Mustafa, Pasha of Rhodes

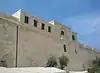
Fort Saint Elmo in Valletta, Malta, where Mustafa was confined from March to July 1748 and again from June 1749

When Mustafa's governorship ended, he boarded his galley "Lupa" and was en route to Karaman when a group of slaves on board – including Cara Mehmed – revolted, massacred most of the crew, liberated the remaining slaves and imprisoned Mustafa. They then sailed the ship to Hospitaller Malta, where they arrived on 1 February and were quarantined at the Lazzaretto of Manoel Island until 2 March. Mustafa formally became a slave, but acknowledging his high rank, the Hospitallers treated him well and accommodated him in comfortable living quarters at Fort Saint Elmo which normally housed the fort's governor. He was assigned slaves to cook his meals and attend to his needs, and shortly after his arrival he had an audience with Hospitaller Grand Master Manuel Pinto da Fonseca.